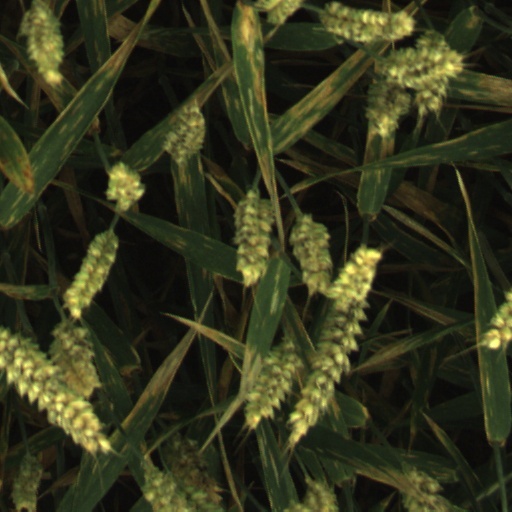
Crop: wheat